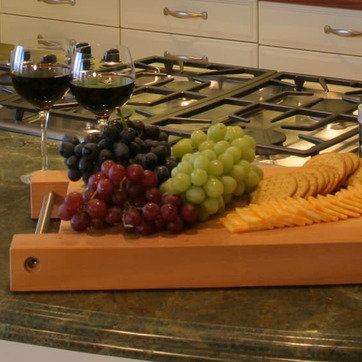
Material: food